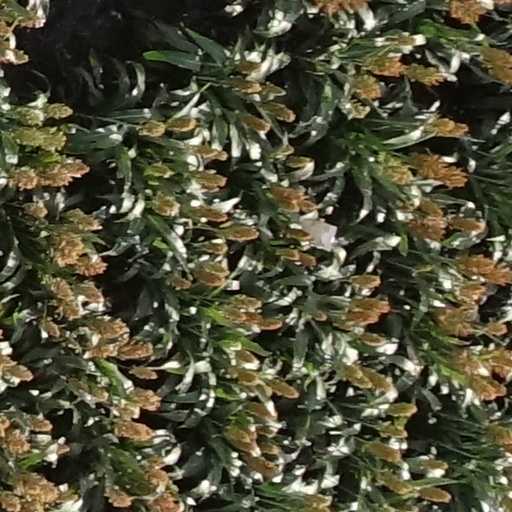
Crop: sorghum